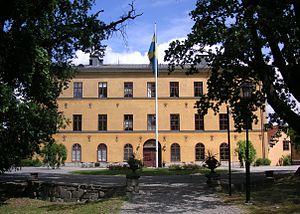
Le château d'Ulvsunda est situé dans le quartier du même nom, dans la banlieue ouest de Stockholm en Suède. Il a été construit entre 1644 et 1647 pour le compte du maréchal Lennart Torstenson, qui est aussi à l'origine du palais Arvfursten de la place Gustav Adolfs torg, au centre de la capitale suédoise.
L'histoire architecturale de Stockholm remonte au tout début du XIIIᵉ siècle. D'après certaines sources, il est possible qu'une tour défensive ait été édifiée sur l'île de Stadsholmen aux environs de l'an 1200, voire à la fin du XIIᵉ siècle.